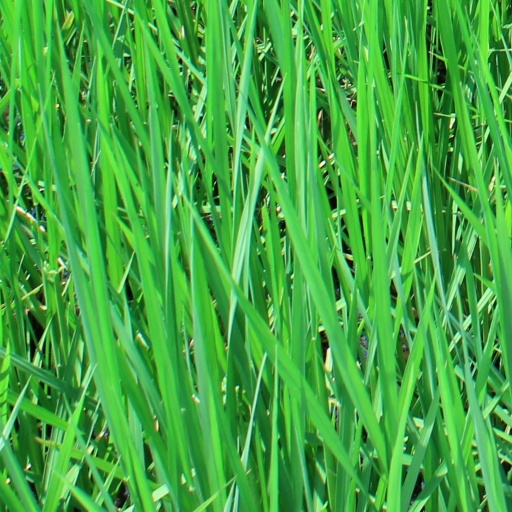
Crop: rice